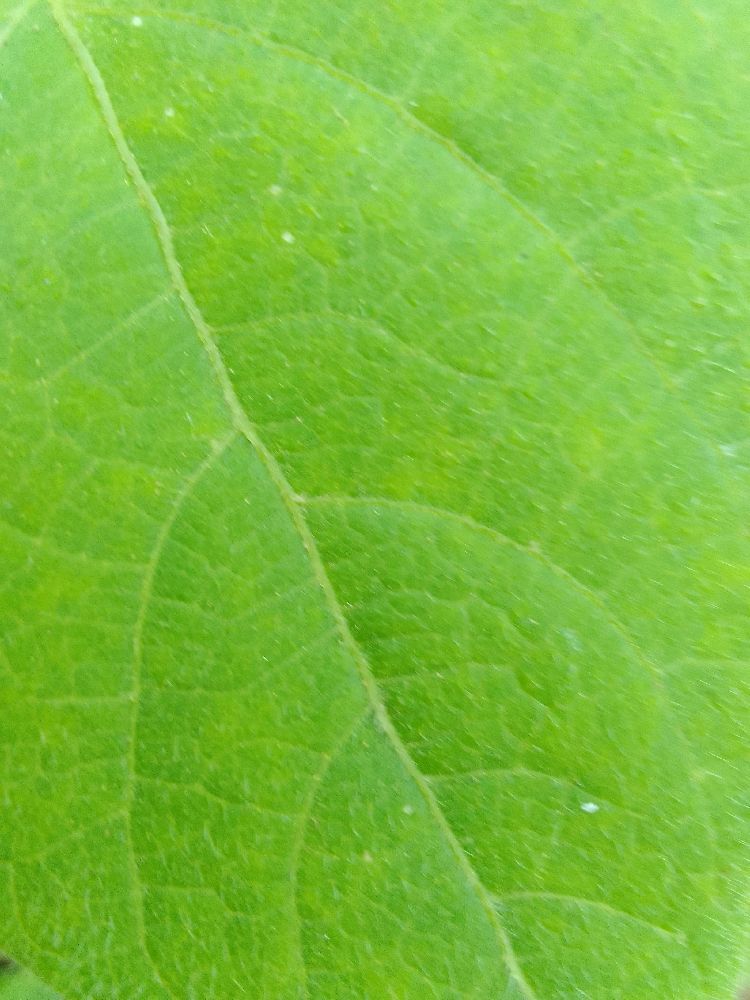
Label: healthy